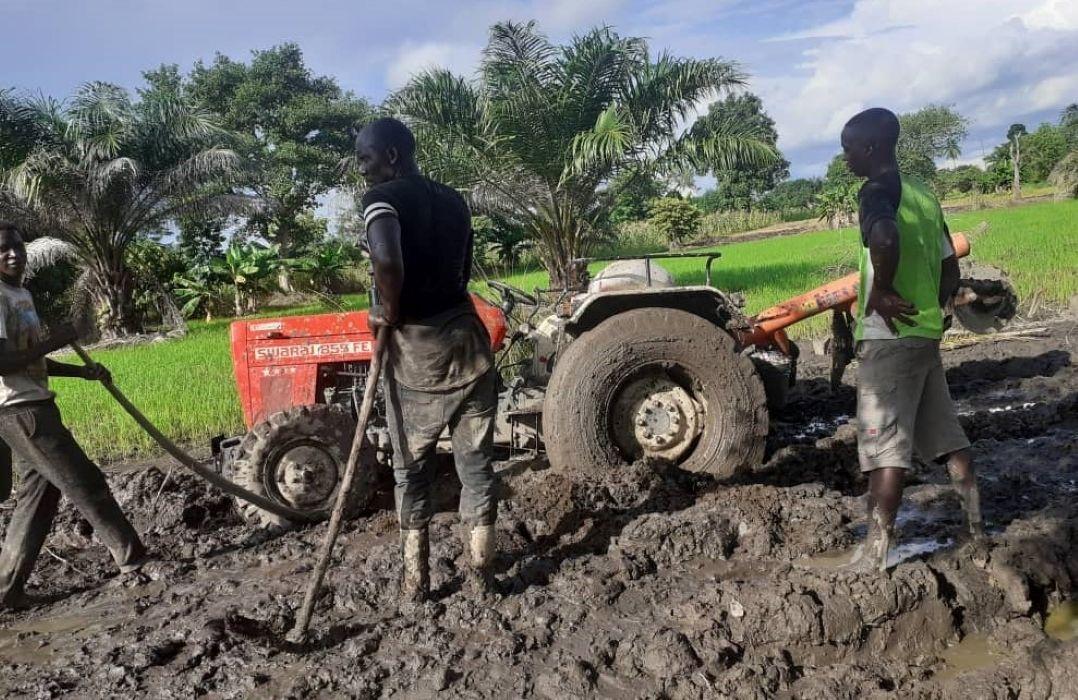
Wakulima watatu wakiwa shamba. Wanalima kwa kutumia mashine ya kisasa, ambayo inawarahisishia kazi ili waweze kulima kwa muda mchache na kuweza kupanda, ili waweze kupata mavuno yaliyo bora.